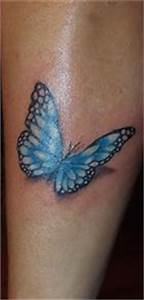
Label: farfalla